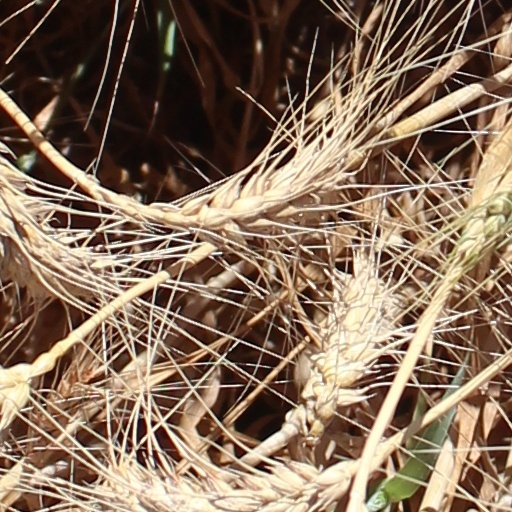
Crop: wheat